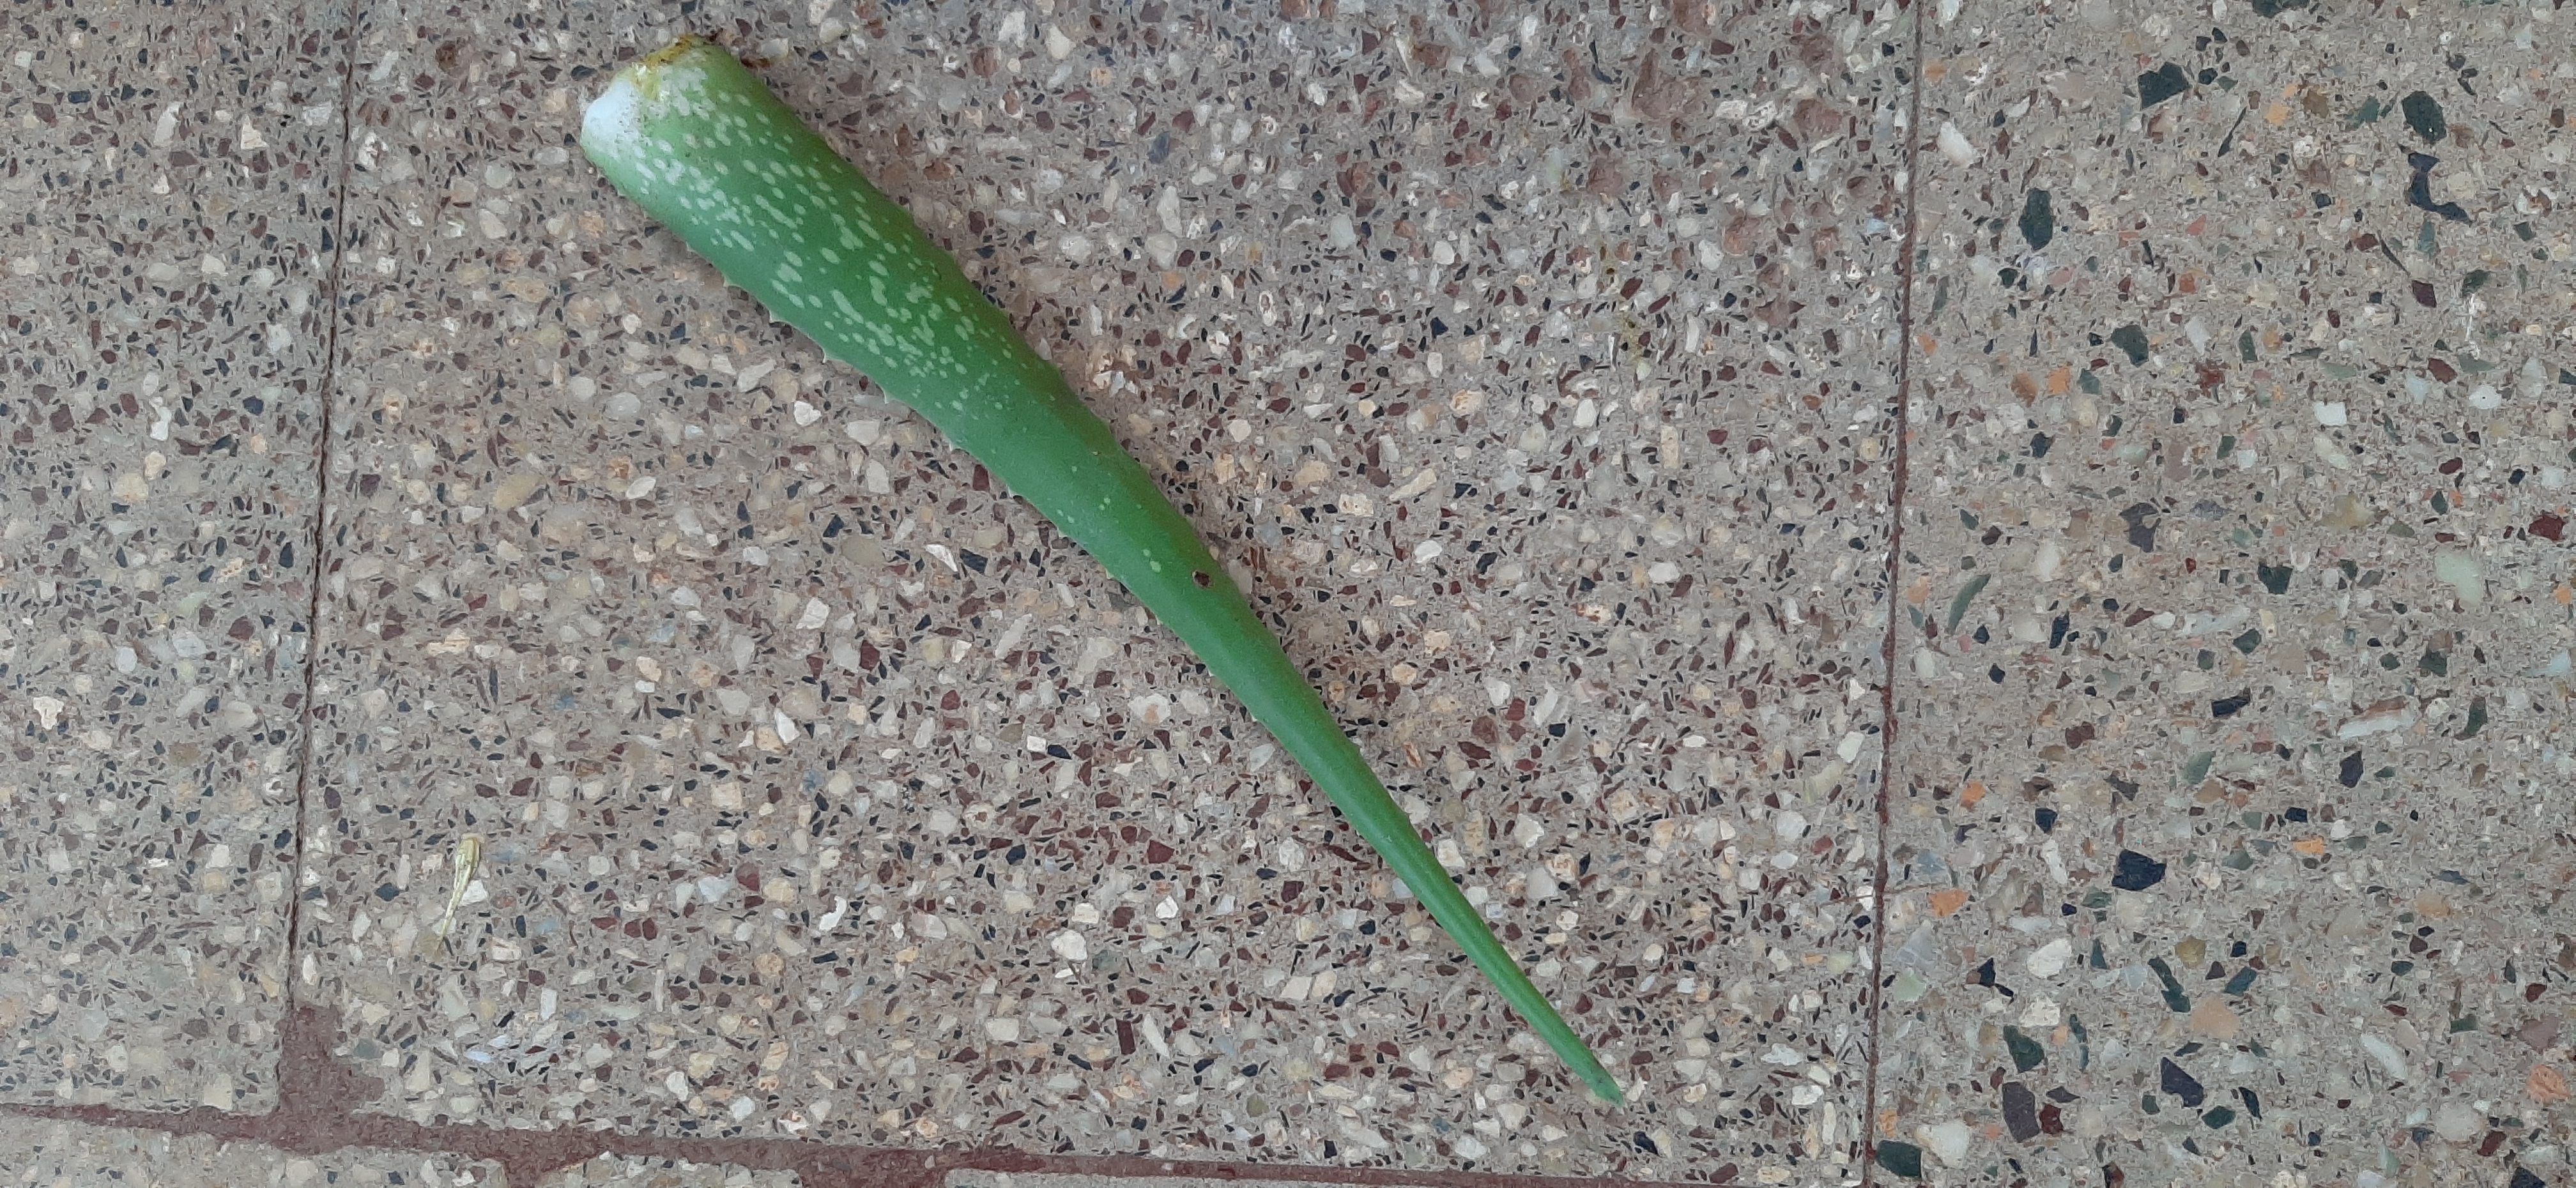
Plant: Onion